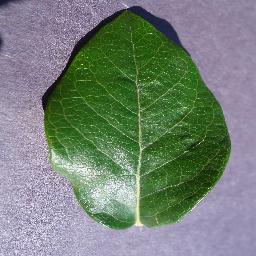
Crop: blueberry
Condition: healthy